Serbian literature

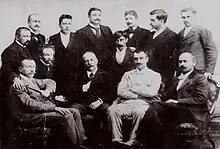
Members of the Serbian poetic circle, noted writers of the 19th and early 20th century. Sitting down: Svetozar Ćorović, Simo Matavulj, Aleksa Šantić and Janko Veselinović. II row: Slobodan Jovanović (left). Standing: Milorad Pavlović-Krpa, Radoje Domanović, and Jovan Skerlić.

Serbian literature in Vojvodina continued building on Medieval tradition, influenced by Old Serbian and Russian baroque, which culminated in the Slavonic-Serbian language. Baroque has an important place in Serbian literature which had been interrupted by the Ottoman invasion. It was reestablished and became prominent again.